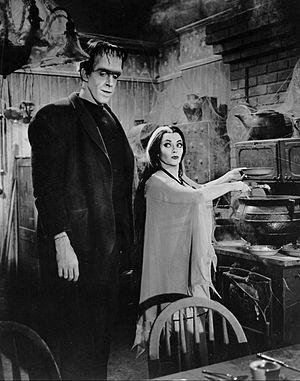
Les Monstres est une série télévisée américaine en 70 épisodes de 25 minutes, créée par Joe Connelly et Bob Mosher et diffusée entre le 24 septembre 1964 et le 12 mai 1966 sur le réseau CBS.